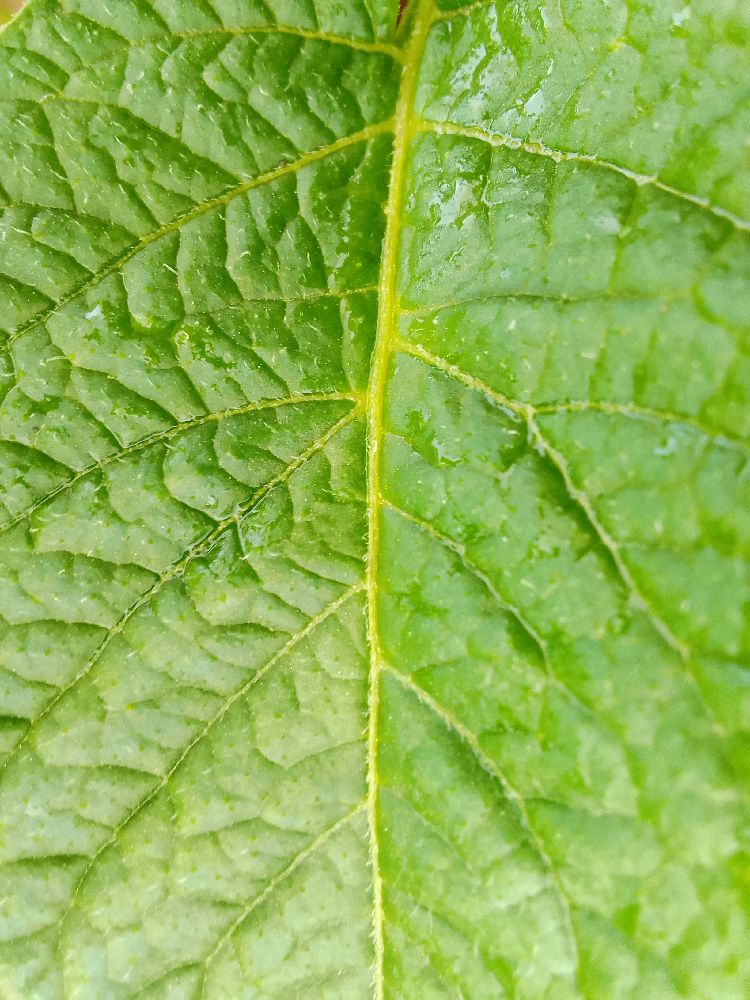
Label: Healthy